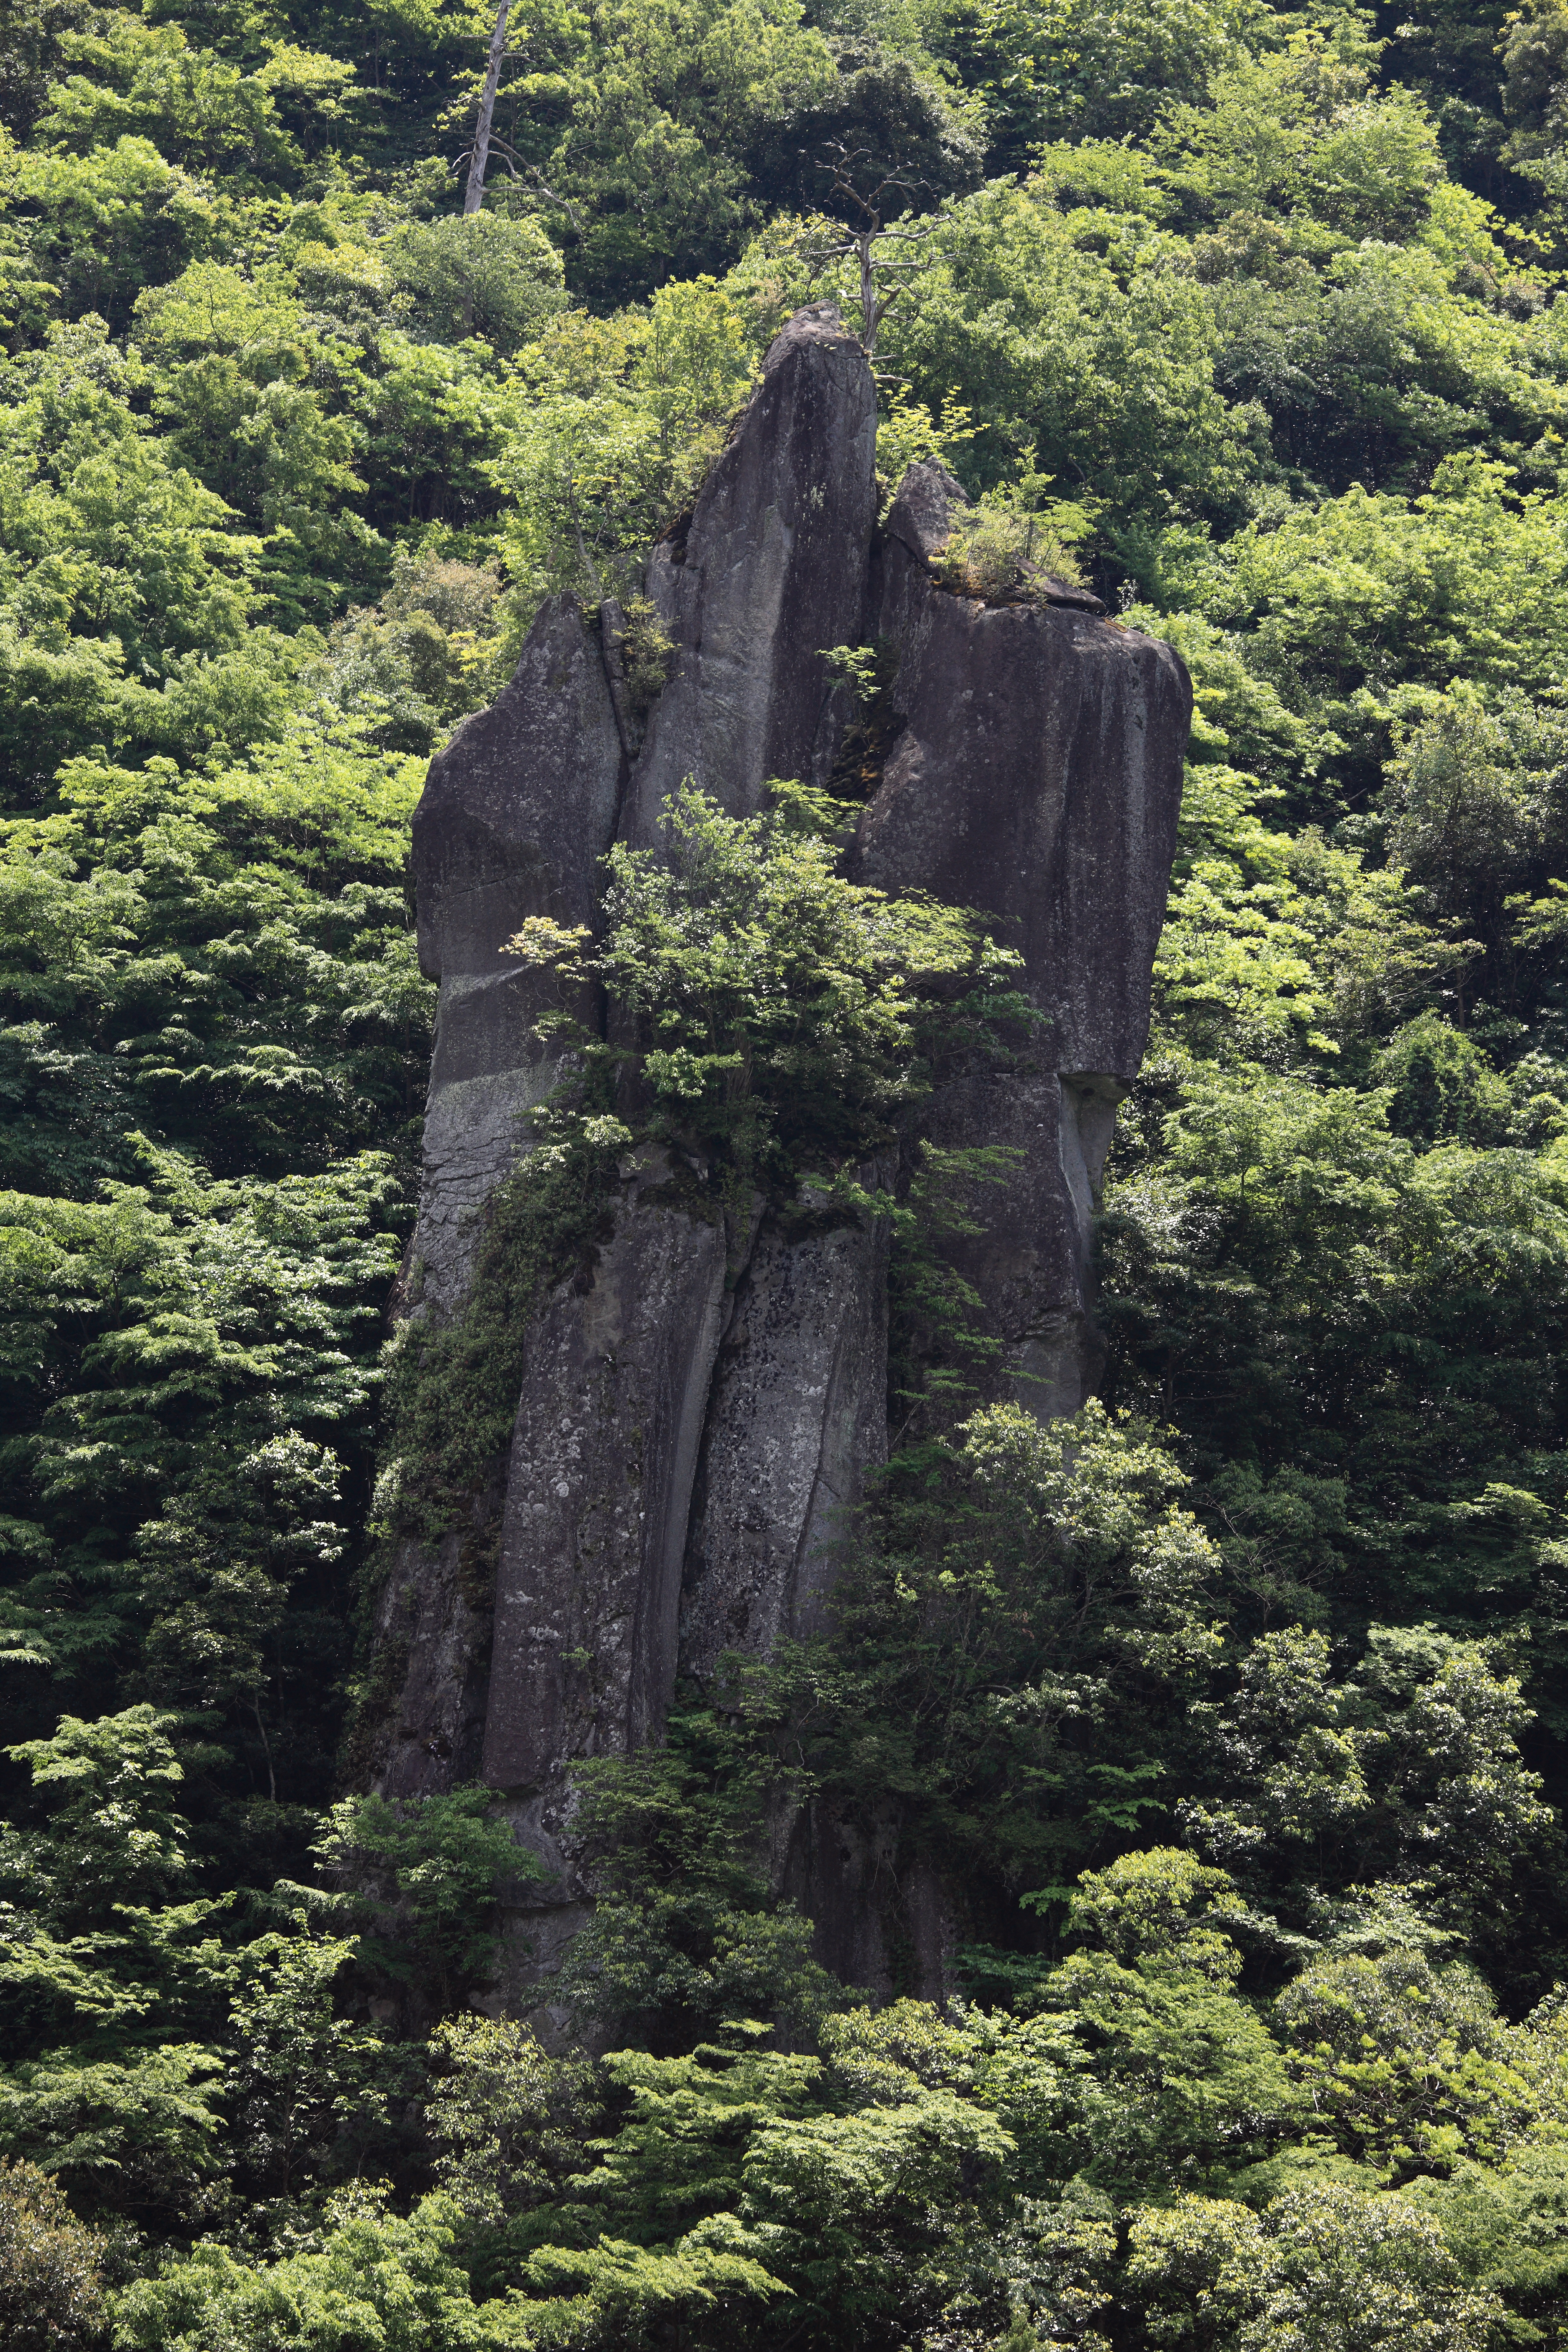
tree, nature, forest, rock, wilderness, mountain, plant, flower, green, high, jungle, park, botany, garden, national park, ruins, vegetation, rainforest, 5d, hires, habitat, markii, water feature, hi, res, resolution, old growth forest, natural environment, woody plant